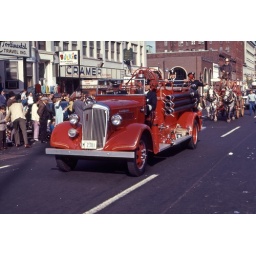
Acton Mass Fire Department Engine 3 and horse drawn ladder truck in parade on Boylston Street in Boston